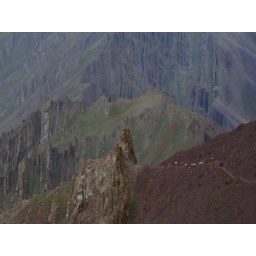
donkey train coming around the mountain